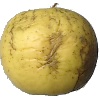
Label: golden_apple